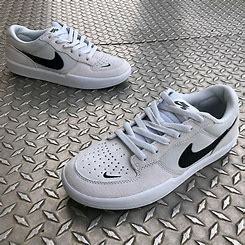
Brand: Nike
Model: SB Force 58